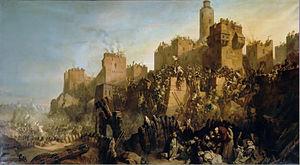
Jacques de Molay, né entre 1244 et 1249 à Molay, village de l'actuelle Haute-Saône en Franche-Comté et mort à Paris le 11 mars 1314 ou 18 mars 1314, fut le 23ᵉ et dernier maître de l'ordre du Temple.
Claudius Jacquand, pseudonyme de Claude Jacquand, né le 11 décembre 1803 à Lyon et mort le 2 avril 1878 à Paris, est un peintre français.
Les salles des Croisades du château de Versailles créées par Louis-Philippe en 1843 comportent les armoiries et noms des principaux chefs croisés.